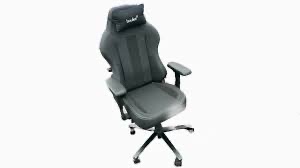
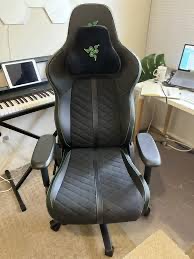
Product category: items_chair
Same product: no